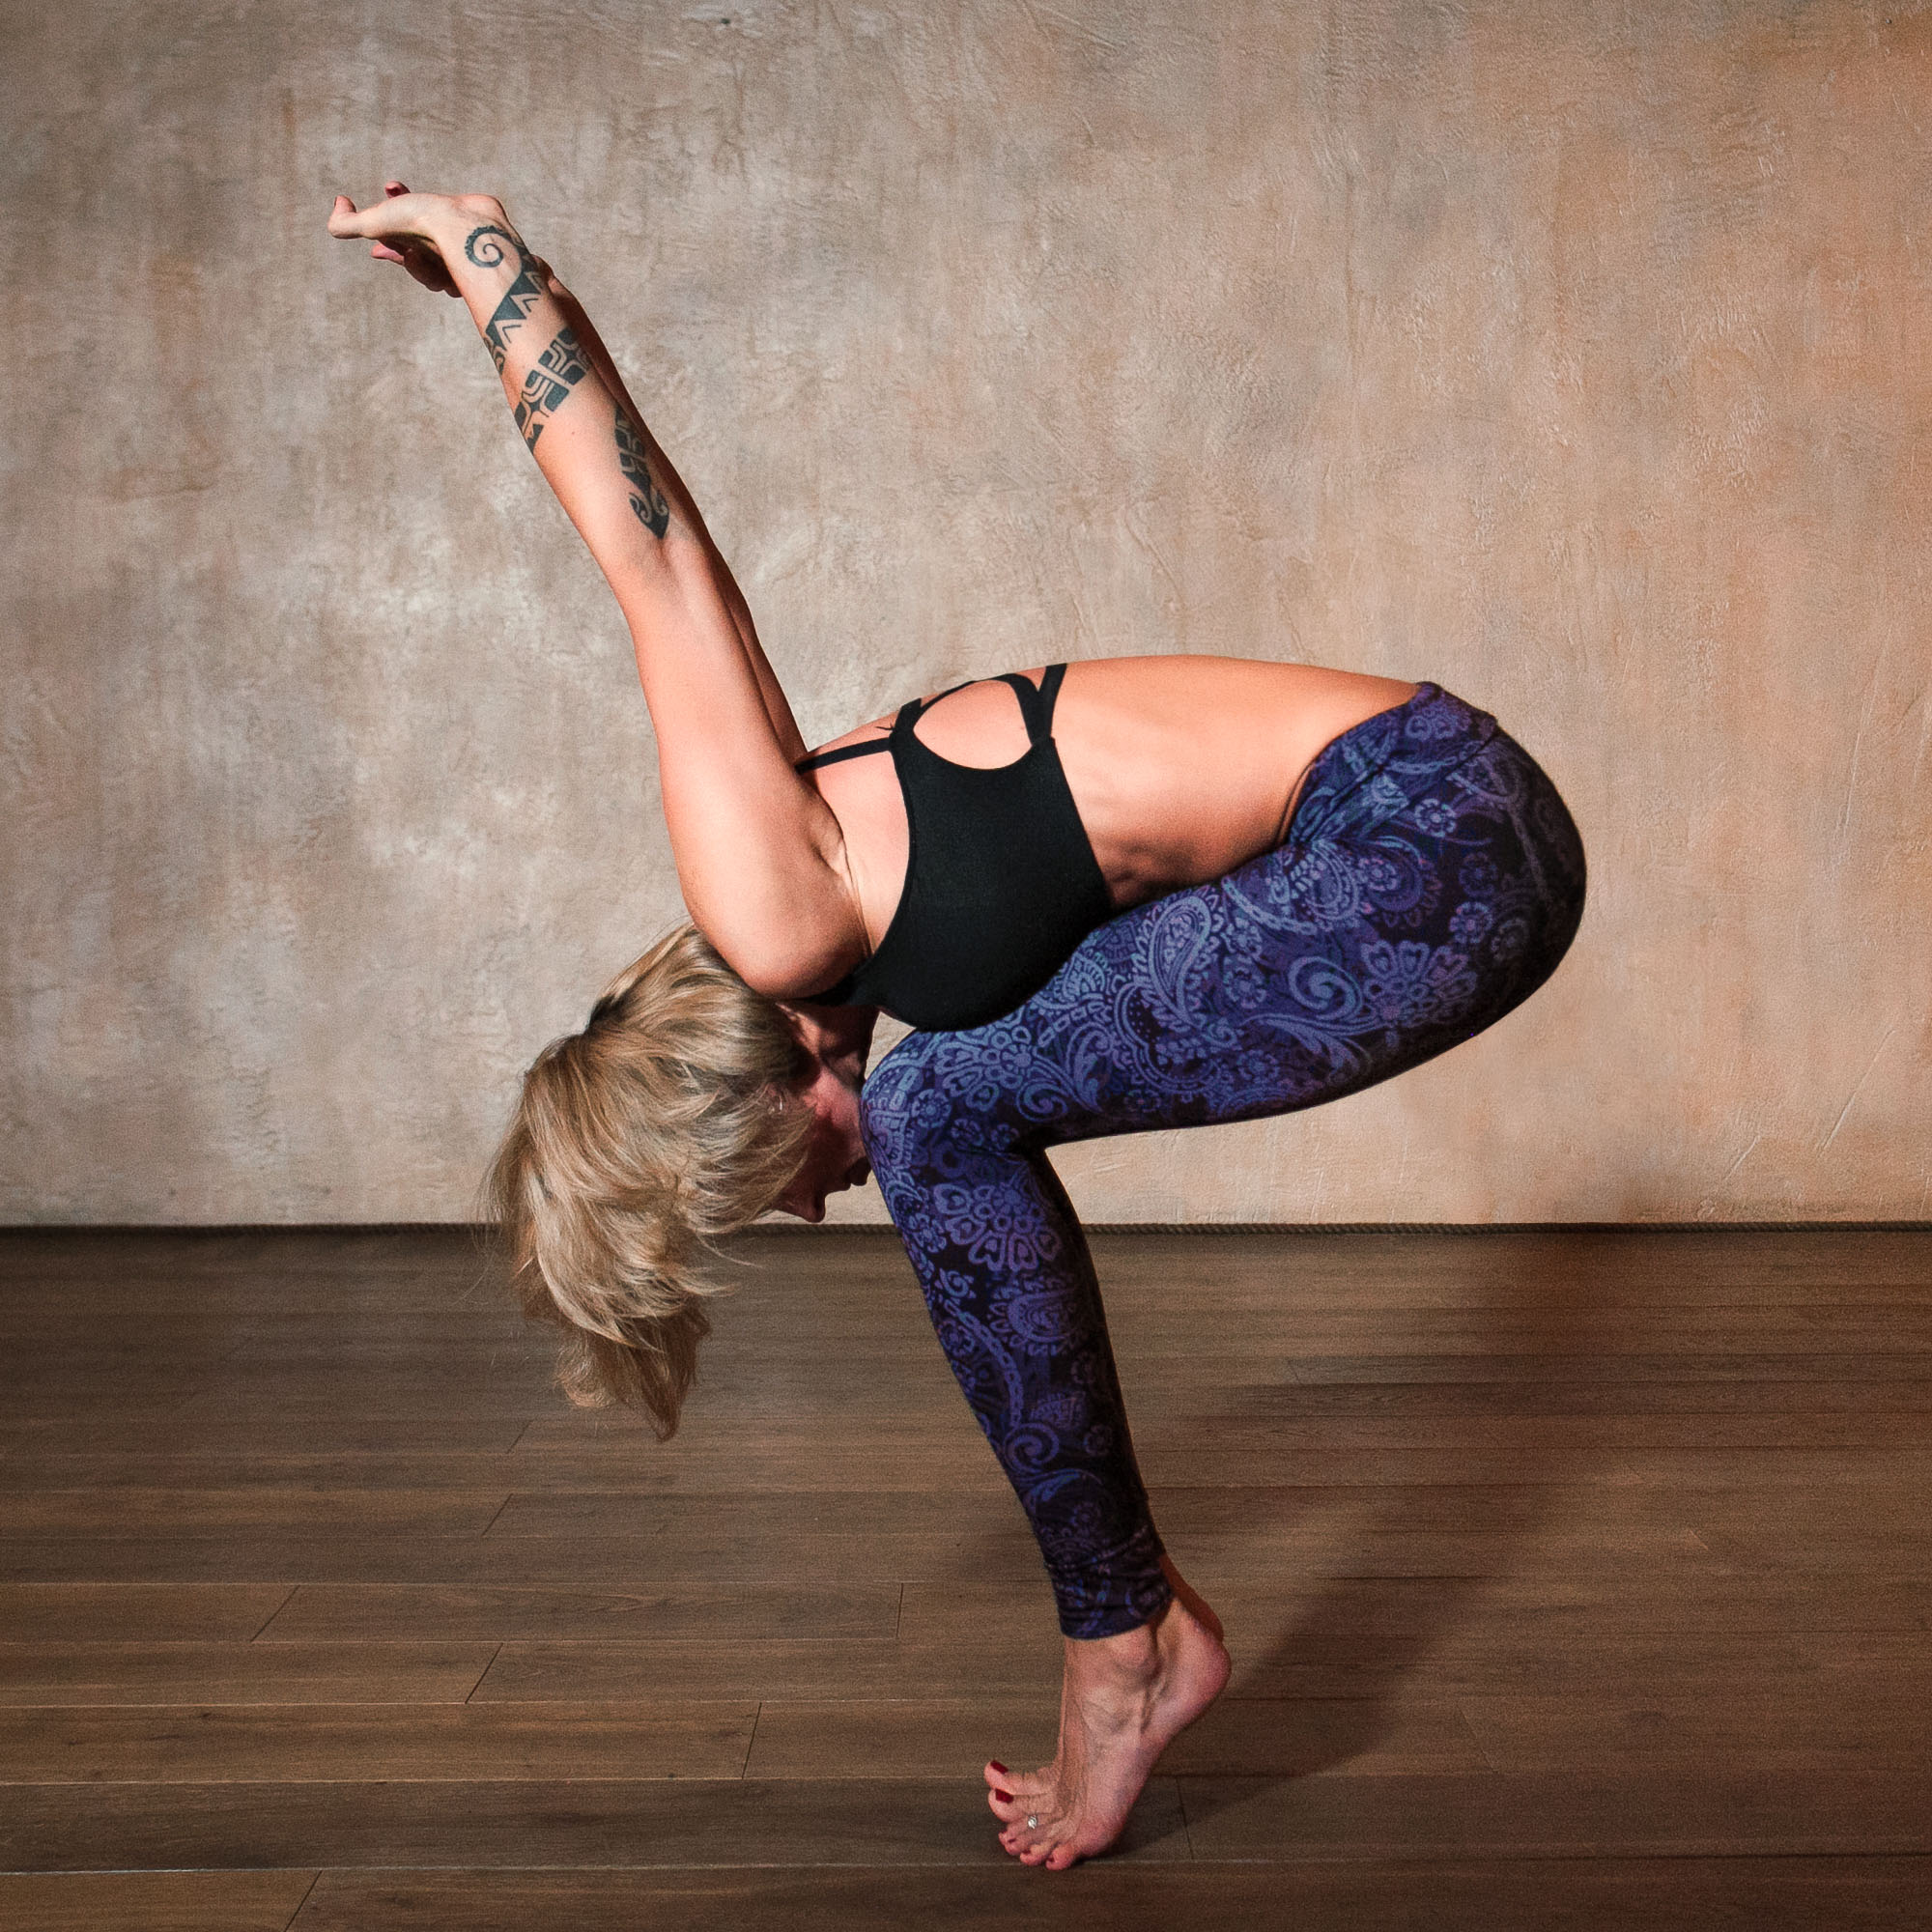
person, woman, sport, leg, dance, balance, exercise, arm, muscle, human body, sports, thigh, stretching, yoga, pose, body, photo shoot, human positions, human action, modern dance, physical fitness